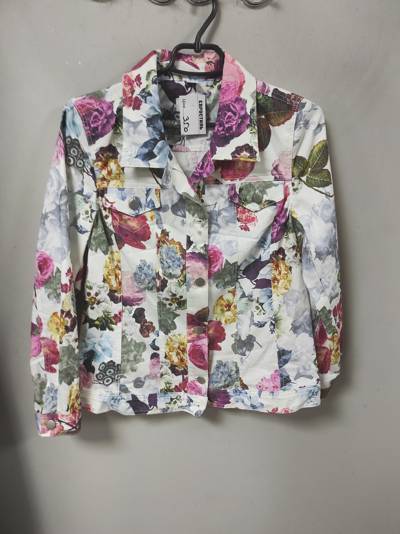
Waste category: clothes